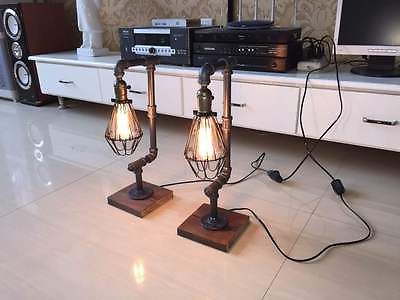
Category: lamp